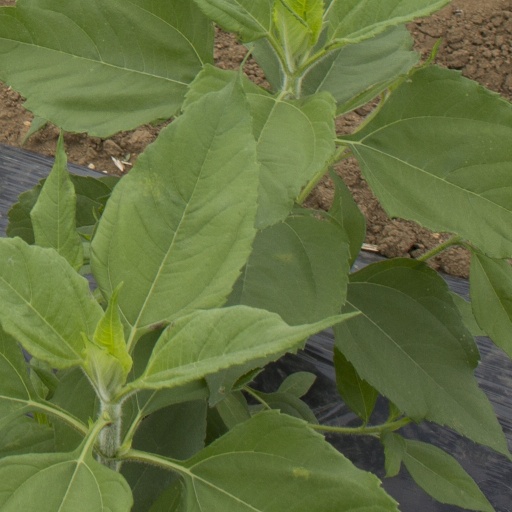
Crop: Jerusalem artichoke